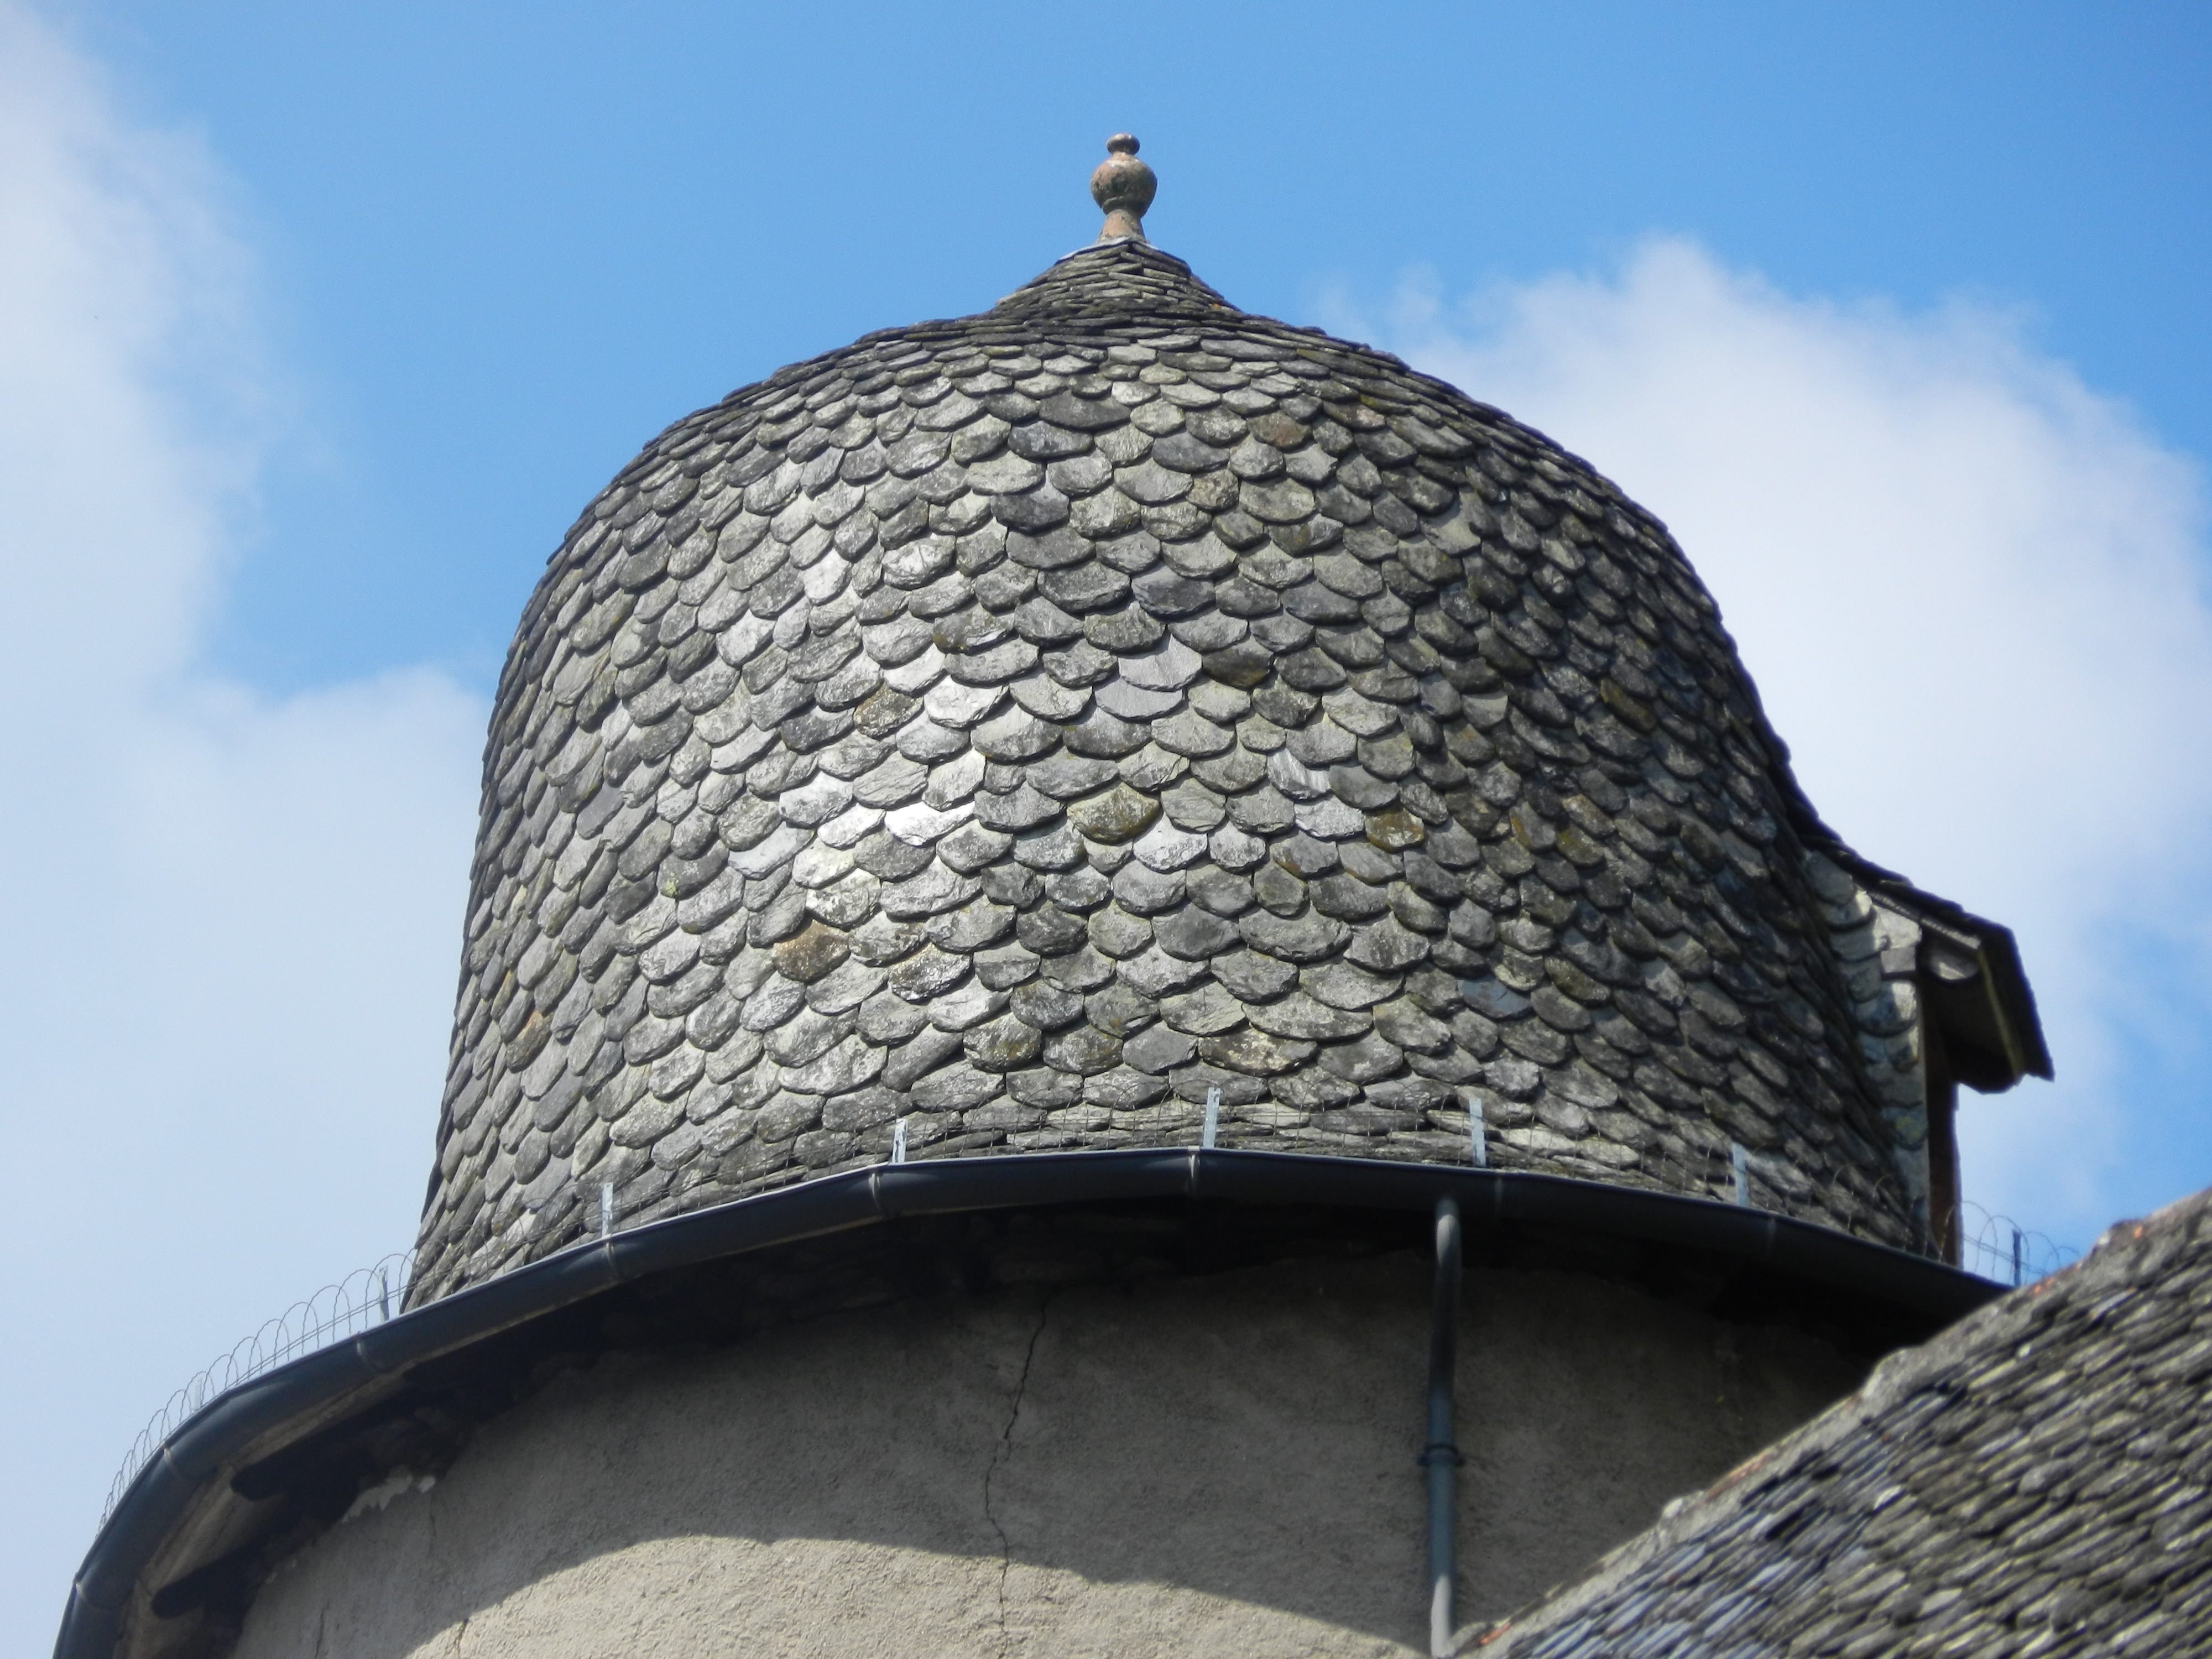
rock, architecture, round, roof, building, bell, tower, landmark, facade, slate, roofing, sculpture, dome, former